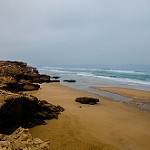
Label: sea